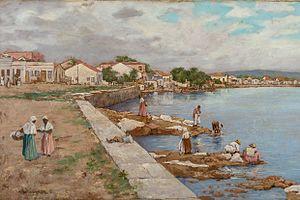
Otto Dinger, né le 25 août 1860 à Düsseldorf, et mort le 22 janvier 1928 à Berlin, est un peintre allemand de portraits, de scène de genre et de paysages ainsi qu'un graphiste et illustrateur à l'École de peinture de Düsseldorf.